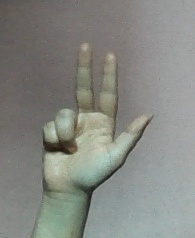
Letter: al